Formula One drivers from Mexico

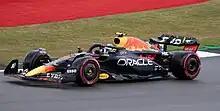
Pérez driving for Red Bull at the 2022 British Grand Prix

There have been six Formula One drivers from Mexico who have taken part in races since the championship began in 1950. Sergio Pérez is the most successful, having won Grands Prix. From to , Pérez drove for the Red Bull team.